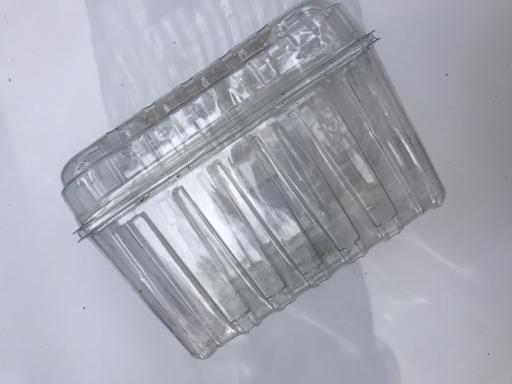
Waste category: plastic